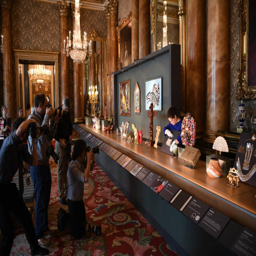
a member of staff poses for photographers with a handbag given to monarch by politician , at the exhibition .